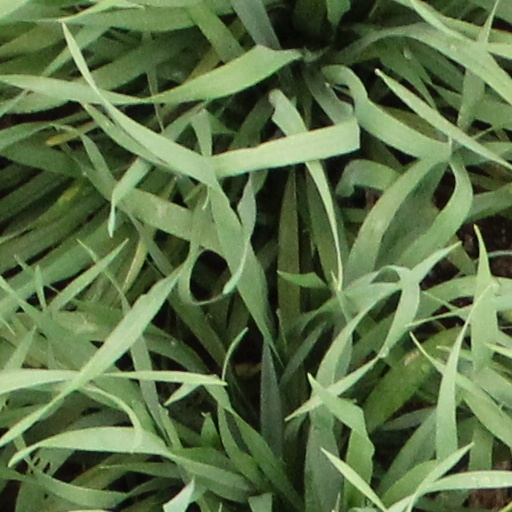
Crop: wheat